Karnataka

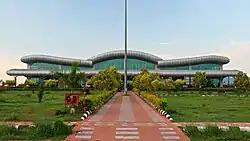
Mysore airport

Karnataka had an estimated GSDP (Gross State Domestic Product) of about US$115.86 billion in the 2014–15 fiscal year. The state registered a GSDP growth rate of 7% for the year 2014–2015. Karnataka's contribution to India's GDP in the year 2014–15 was 7.54%. With GDP growth of 17.59% and per capita GDP growth of 16.04%, Karnataka is on the 6th position among all states and union territories. In an employment survey conducted for the year 2013–2014, the unemployment rate in Karnataka was 1.8% compared to the national rate of 4.9%. In 2011–2012, Karnataka had an estimated poverty ratio of 20.91% compared to the national ratio of 21.92%. In 2024, Karnataka had a multi-dimensional poverty rate of 5.67%, compared to the all India average of 11.28%.